Railways in Northallerton

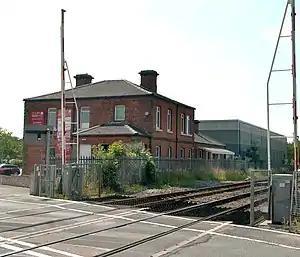
The former Northallerton Town railway station (LNR), now a private business

The network of railways in Northallerton, North Yorkshire, England, was constructed by three companies whose lines through the town were built between 1841 and 1852. They were all amalgamated into the North Eastern Railway (NER) which in turn was subsumed into the London and North Eastern Railway in 1923 and British Rail in 1948. British Rail closed two lines, the Wensleydale line in 1954 and a section of the Leeds Northern Railway to in 1969. The Wensleydale line was retained as a freight branch and resurrected as a heritage railway in 2003 but the line to Harrogate closed completely. Despite closures and rationalisation, the station still is at a major junction on the East Coast Main Line.